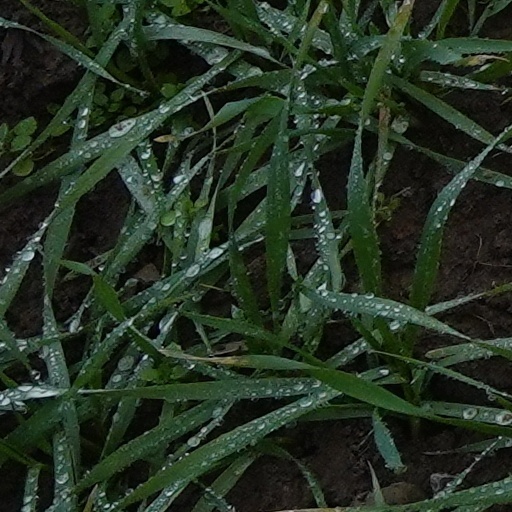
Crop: wheat